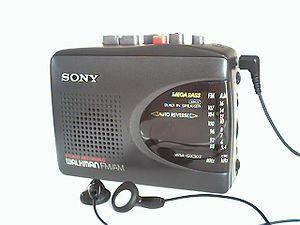
Un baladeur est un appareil électronique portable de très petit format destiné à l'écoute de musique. Certains modèles permettent l'enregistrement, ou sont munis d'un écran permettent la visualisation de contenus multimédias.
Les années 1980 couvrent la période du 1ᵉʳ janvier 1980 au 31 décembre 1989.